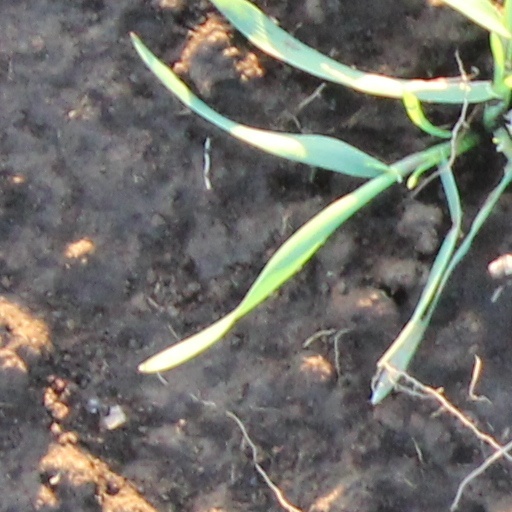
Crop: wheat